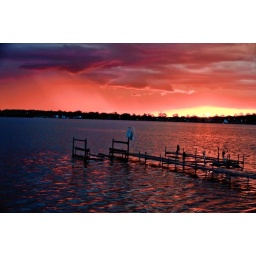
Fire in the water and sky